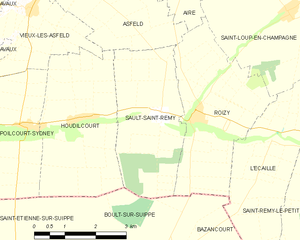
Carte des communes françaises: Sault-Saint-Remy